Doreen Mantle

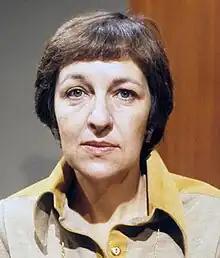
Mantle in "Crown Court" (1977)

Doreen June Mantle (22 June 1926 – 9 August 2023) was a South African-born British actress who played Jean Warboys in "One Foot in the Grave" (1990–2000). She appeared in many British television series since the 1960s, including "The Duchess of Duke Street", "The Wild House", "Sam Saturday", "Chalk", "Casualty", "The Bill", "Doctors", "Holby City", "Lovejoy", "Coronation Street" and "Jonathan Creek". She played lollipop lady Queenie in "Jam & Jerusalem" (2006–2009).